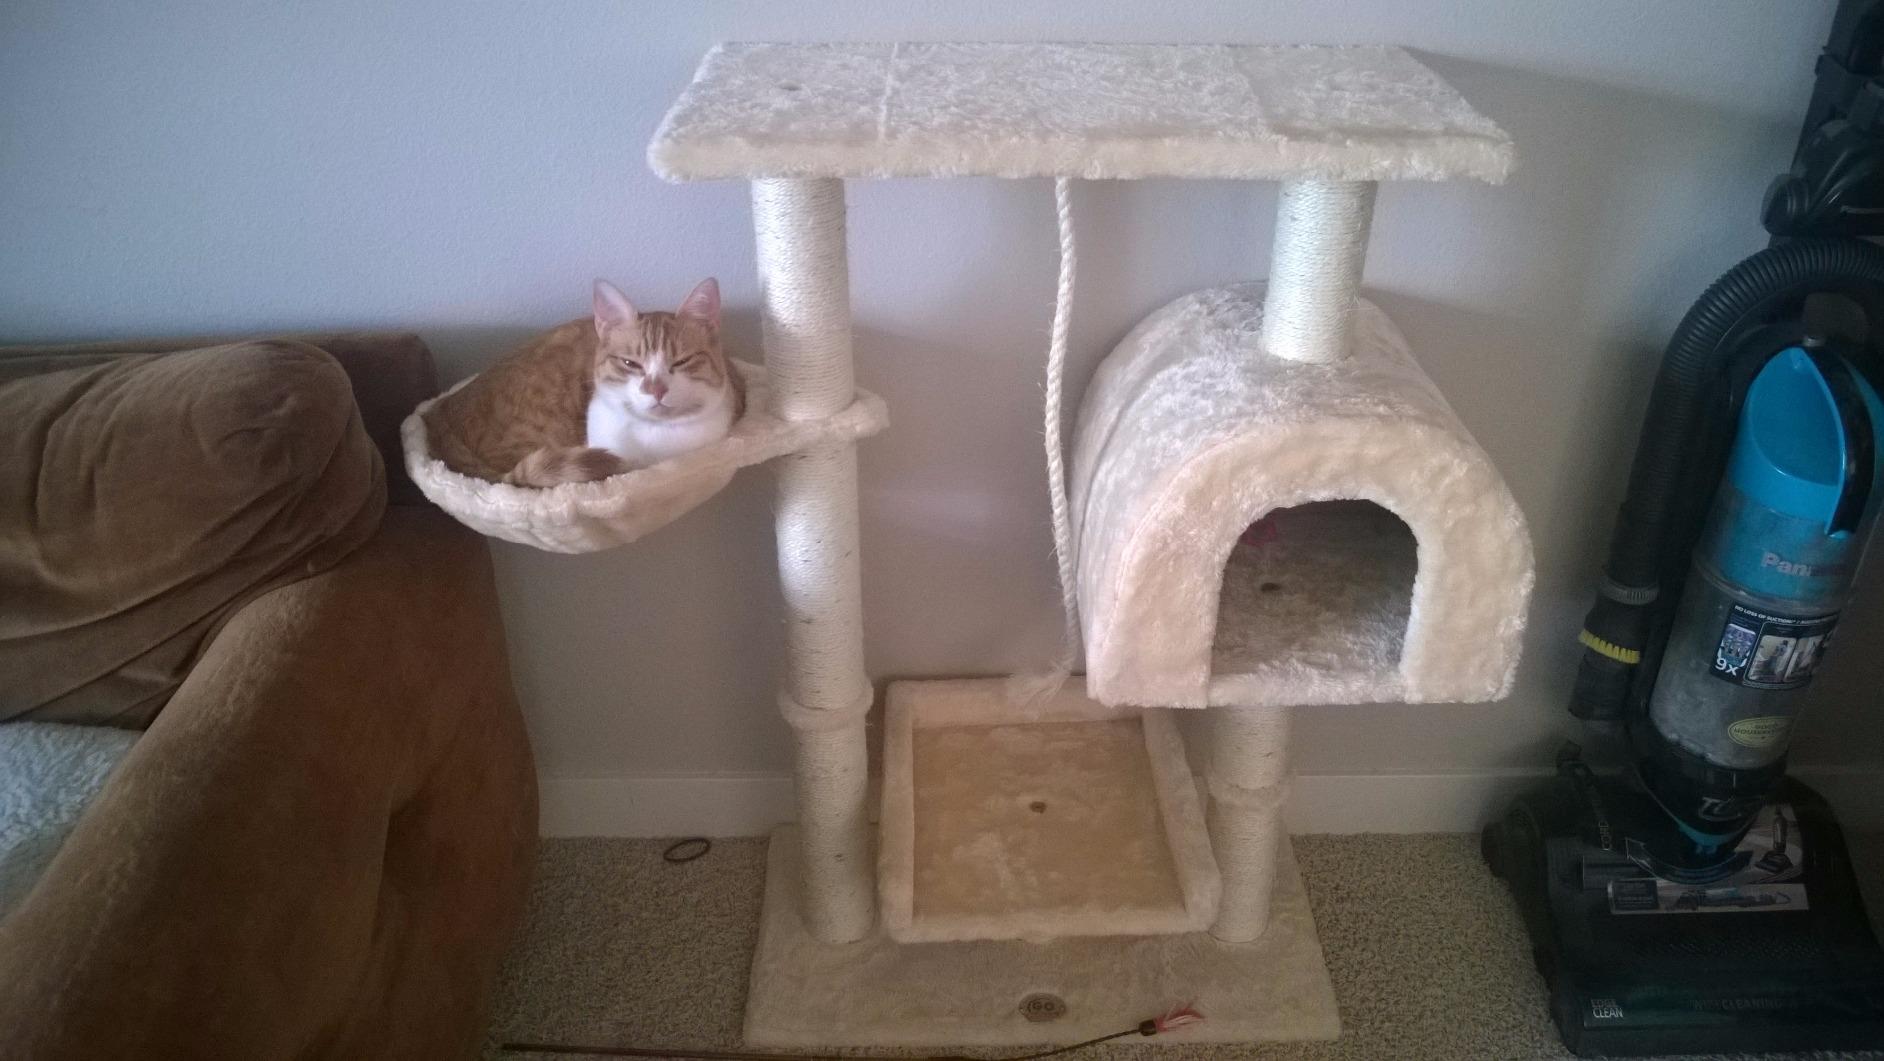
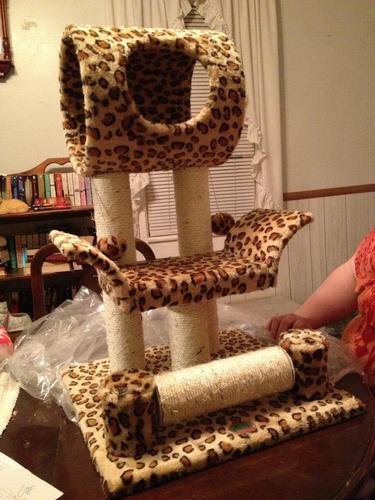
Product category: items_cat tree
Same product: no